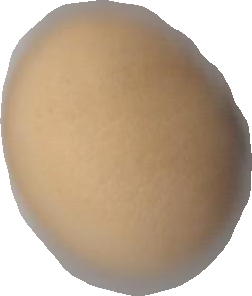
Variety: Dega